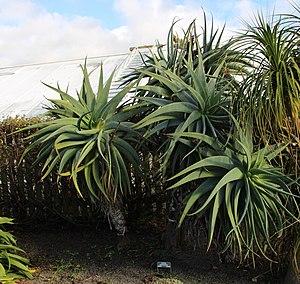
L' Aloe speciosa est une variété arborescente d'aloe originaire d'Afrique du Sud. Il pousse dans les maquis du sud de la province du cap. Les anglo-saxons l'appellent « tilted aloe », l'aloès à tête inclinée, ou penchée.